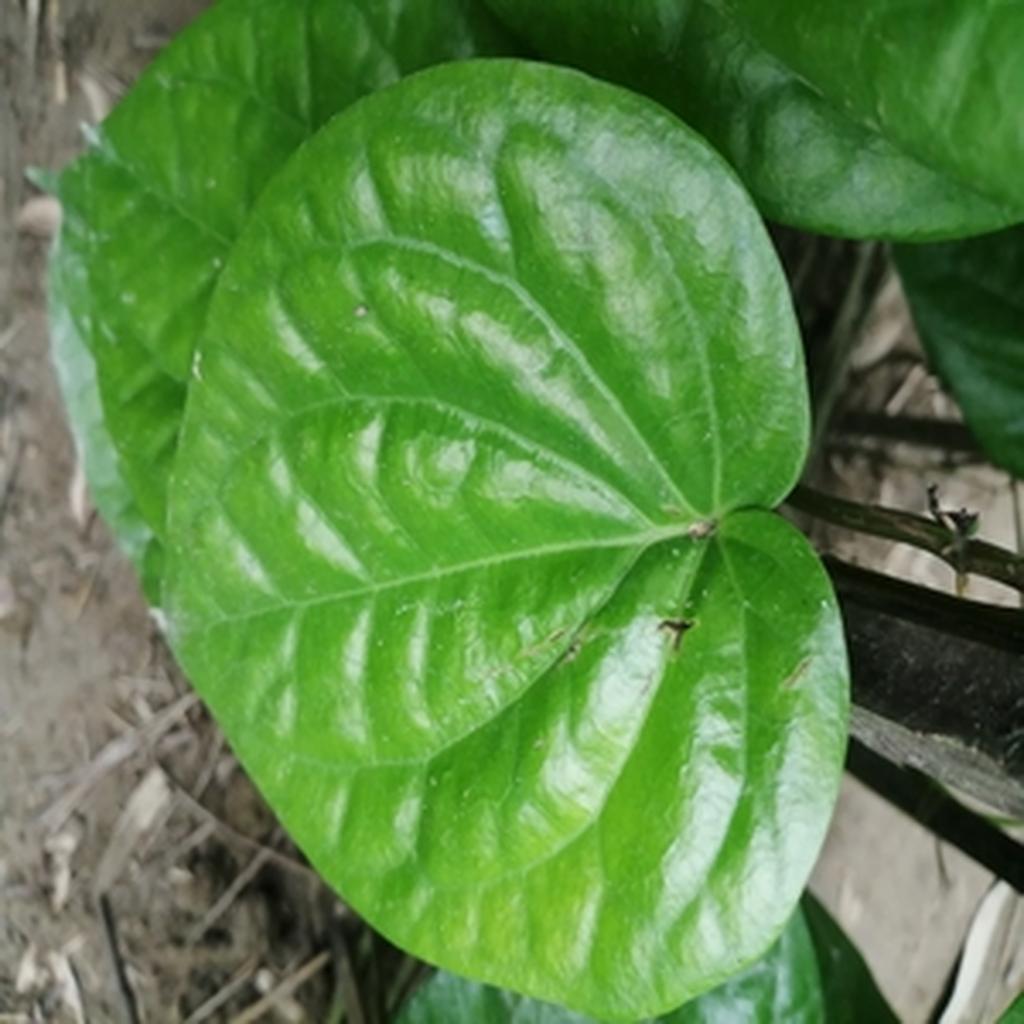
Label: Healthy_Leaf